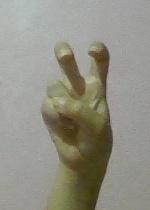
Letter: toot